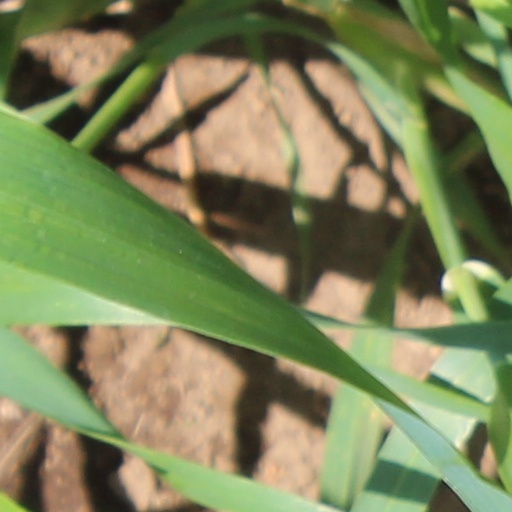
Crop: wheat